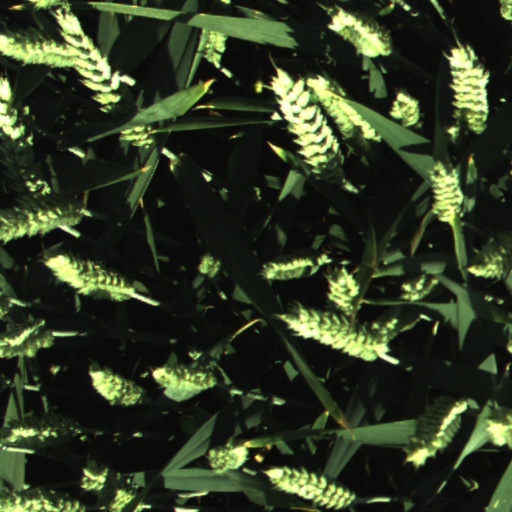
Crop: wheat